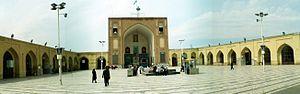
Cet article présente une liste de mosquées d'Iran, non exhaustive.